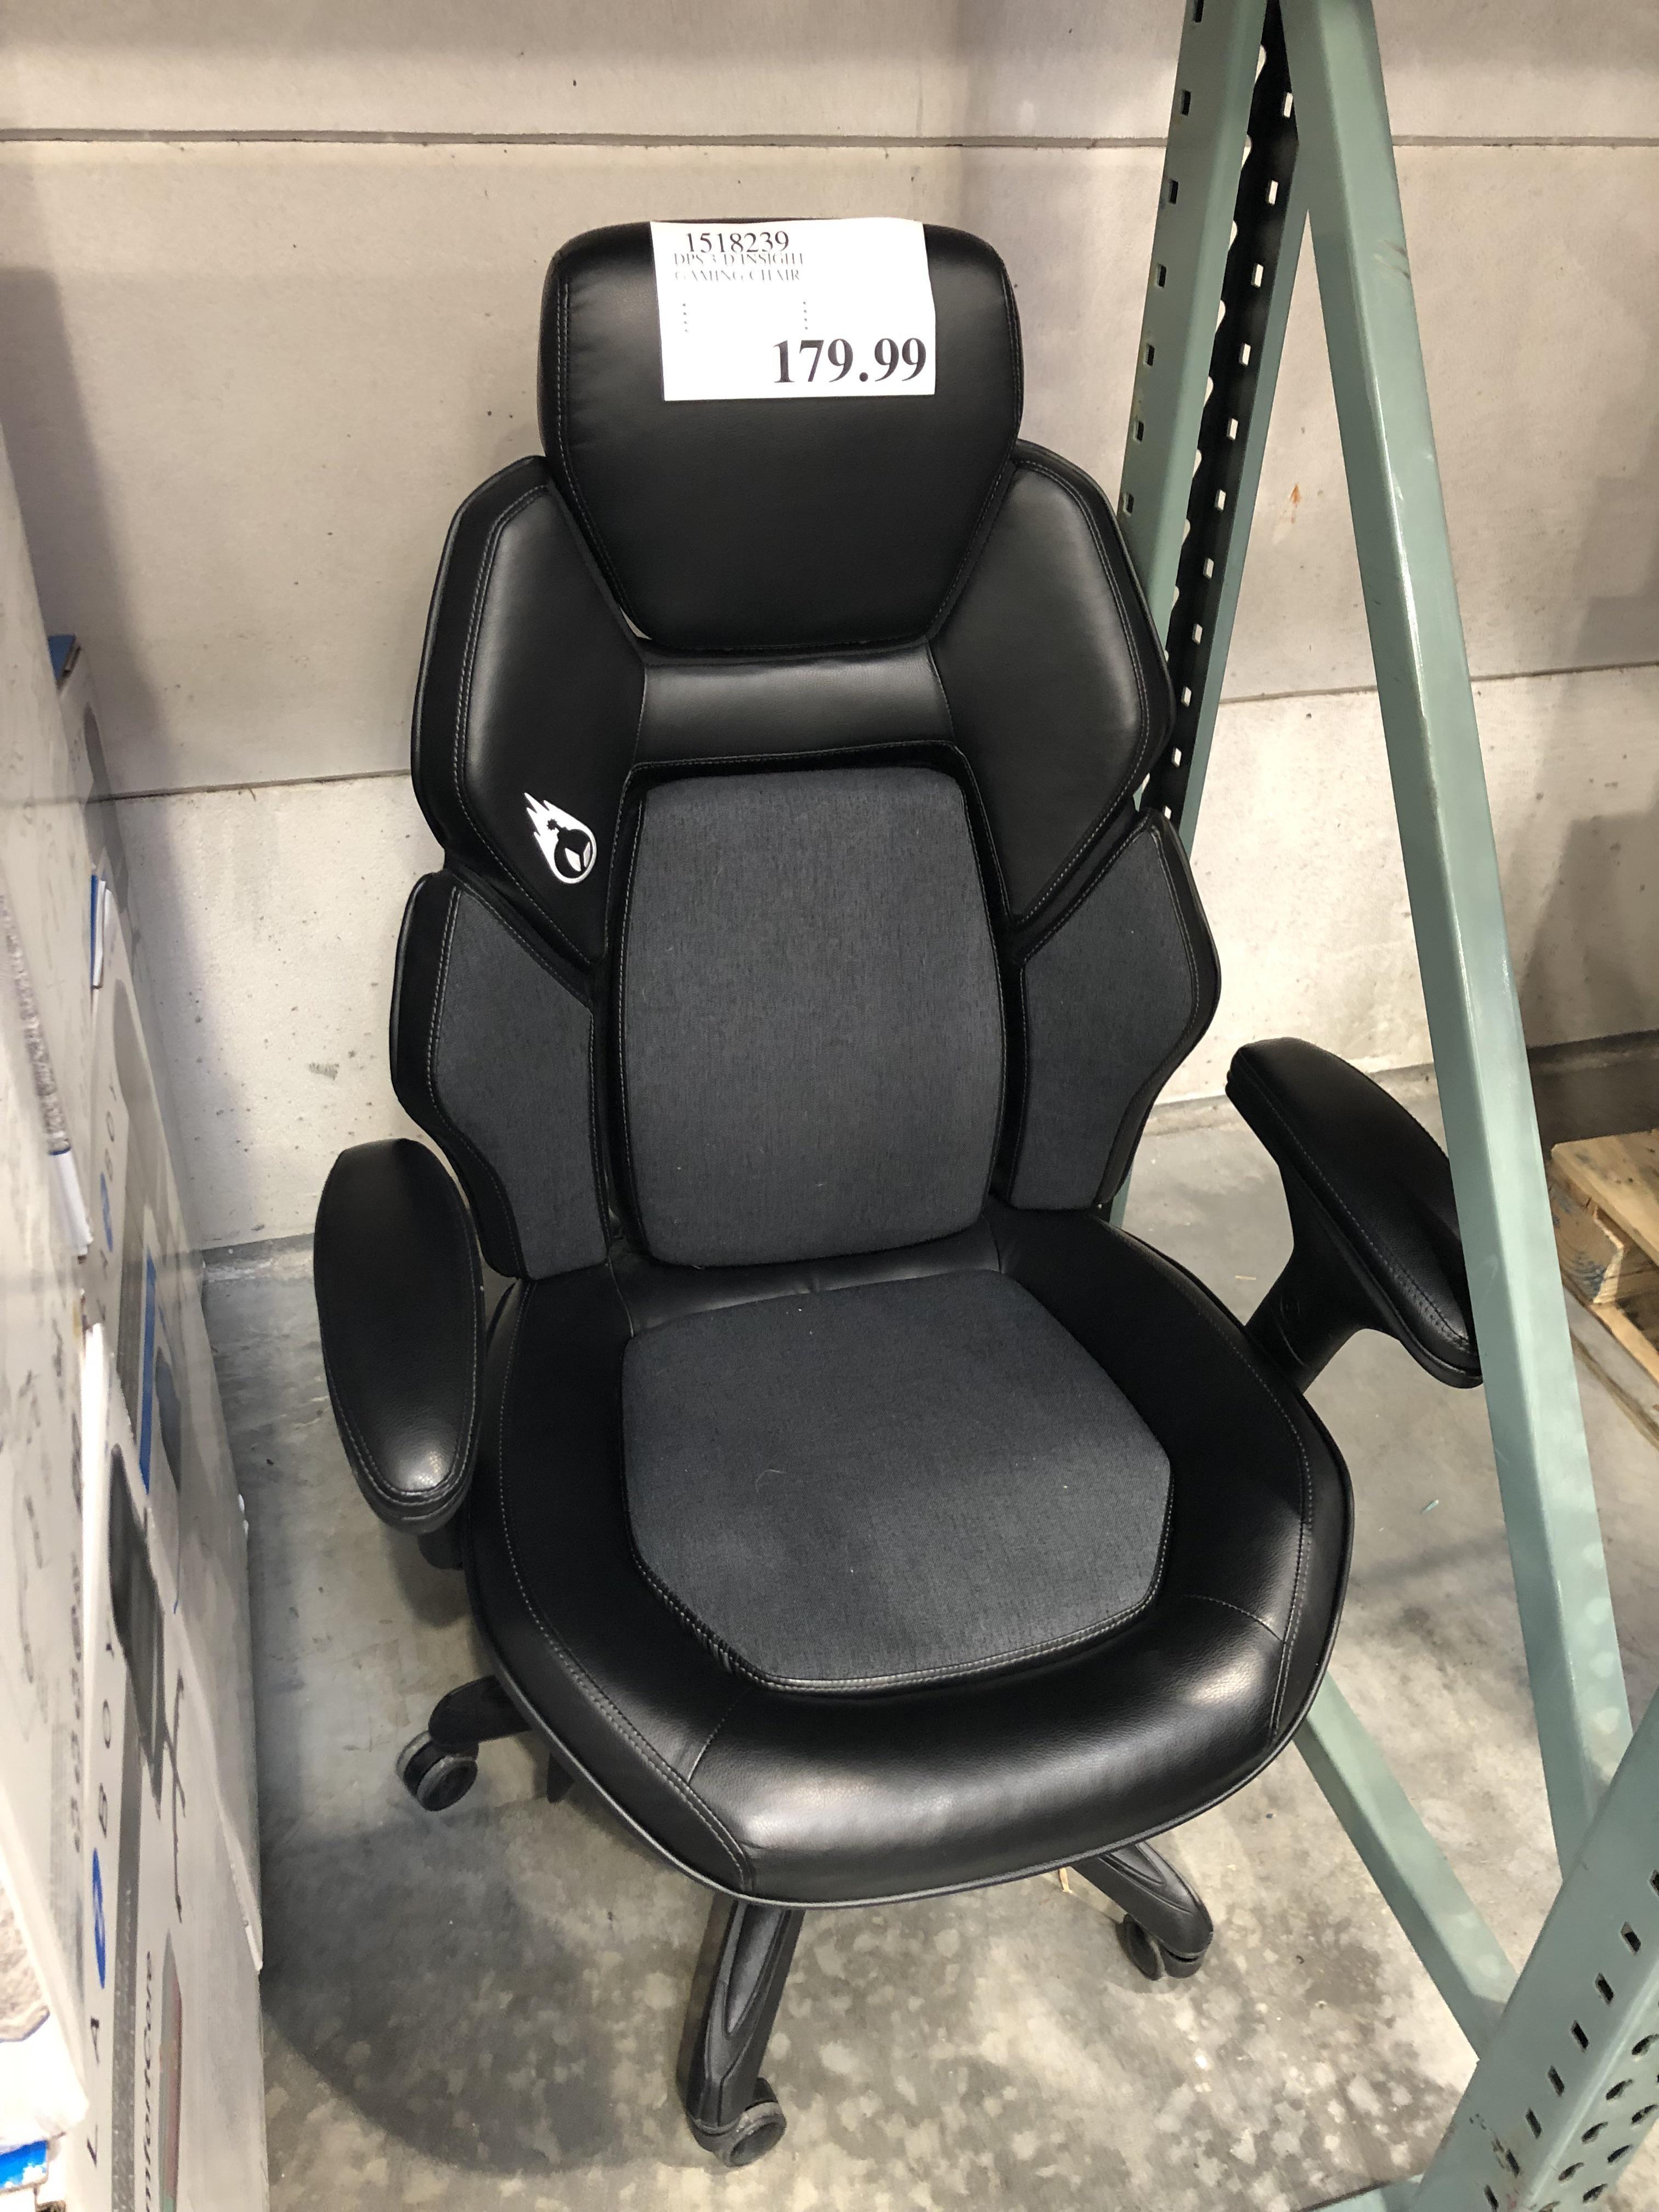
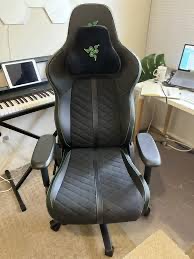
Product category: items_chair
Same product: no